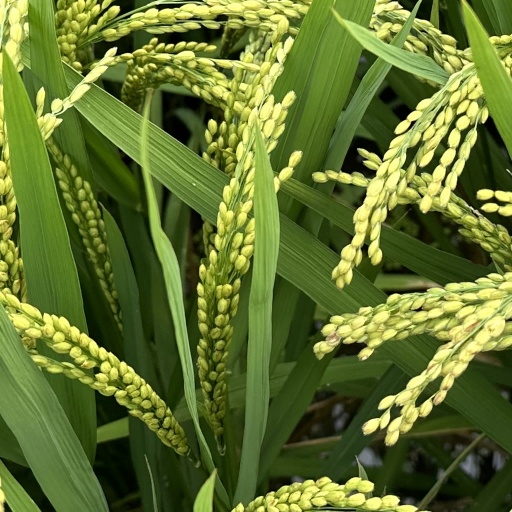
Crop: rice